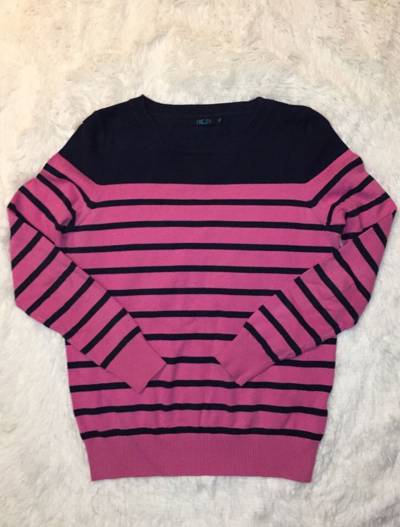
Waste category: clothes